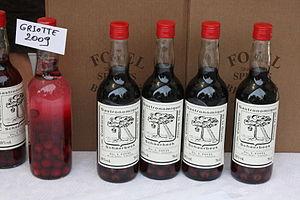
La distillerie Fovel, rue Thiéfry 69, Schaerbeek (Bruxelles) fabrique un genièvre de griottes. Schaerbeek était jadis réputé pour ses cerises
La rue Thiéfry est une rue bruxelloise de la commune de Schaerbeek qui va de la rue Josaphat à l'avenue Paul Deschanel, à hauteur de l'avenue Rogier et du square Émile Duployé, en passant par la rue des Coteaux.